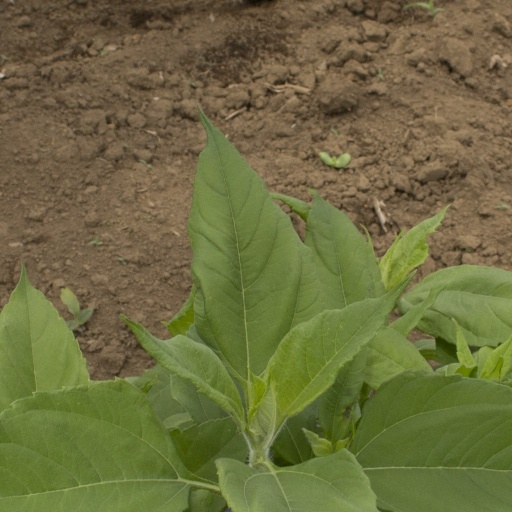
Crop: Jerusalem artichoke